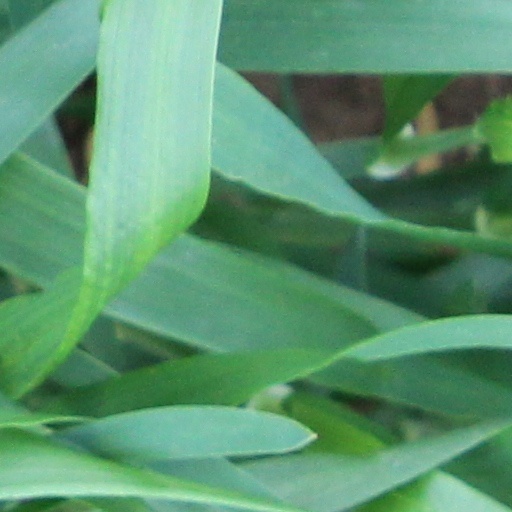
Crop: wheat